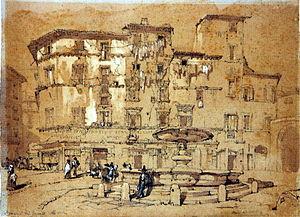
La fontaine de la place des Cinq Ecoles, également connue sous le nom de fontaine des Larmes, est située à Rome, sur la place homonyme, où elle a été définitivement installée dans les années 1930.